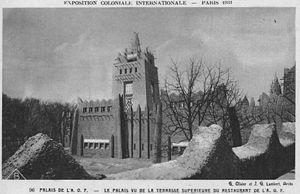
Pavillon de l'Afrique Occidentale Française à l'Exposition Coloniale de Paris en 1931
L’Exposition coloniale internationale s'est tenue à Paris du 6 mai au 15 novembre 1931, à la porte Dorée et sur le site du bois de Vincennes, pour présenter les produits et réalisations de l'ensemble des colonies et des dépendances d'outre-mer de la France, ainsi que celles des principales puissances coloniales, à l'exception notable du Royaume-Uni, au sein de pavillons rappelant l'architecture de ces territoires, notamment d'Afrique noire, de Madagascar, d'Afrique du Nord, d'Indochine, de Syrie et du Liban.